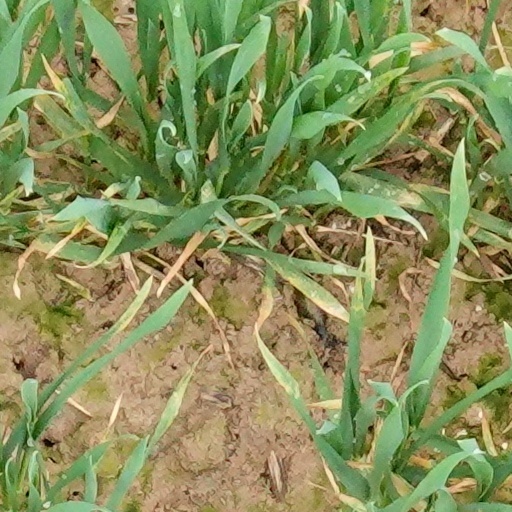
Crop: wheat